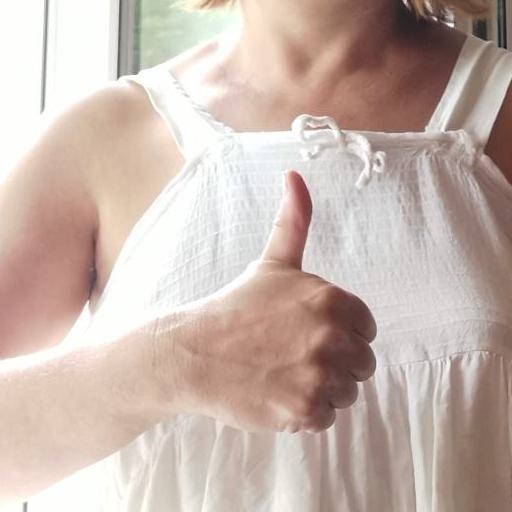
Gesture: like